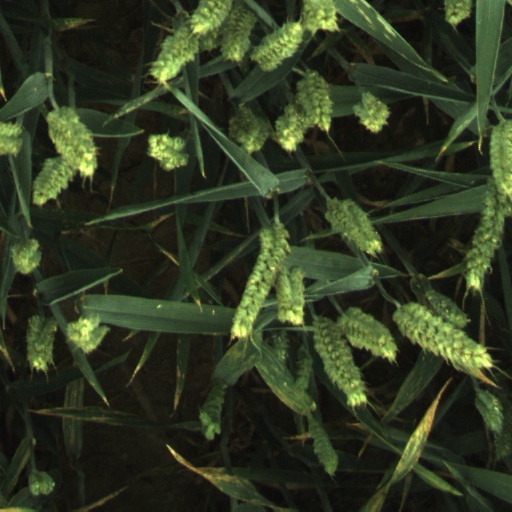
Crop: wheat